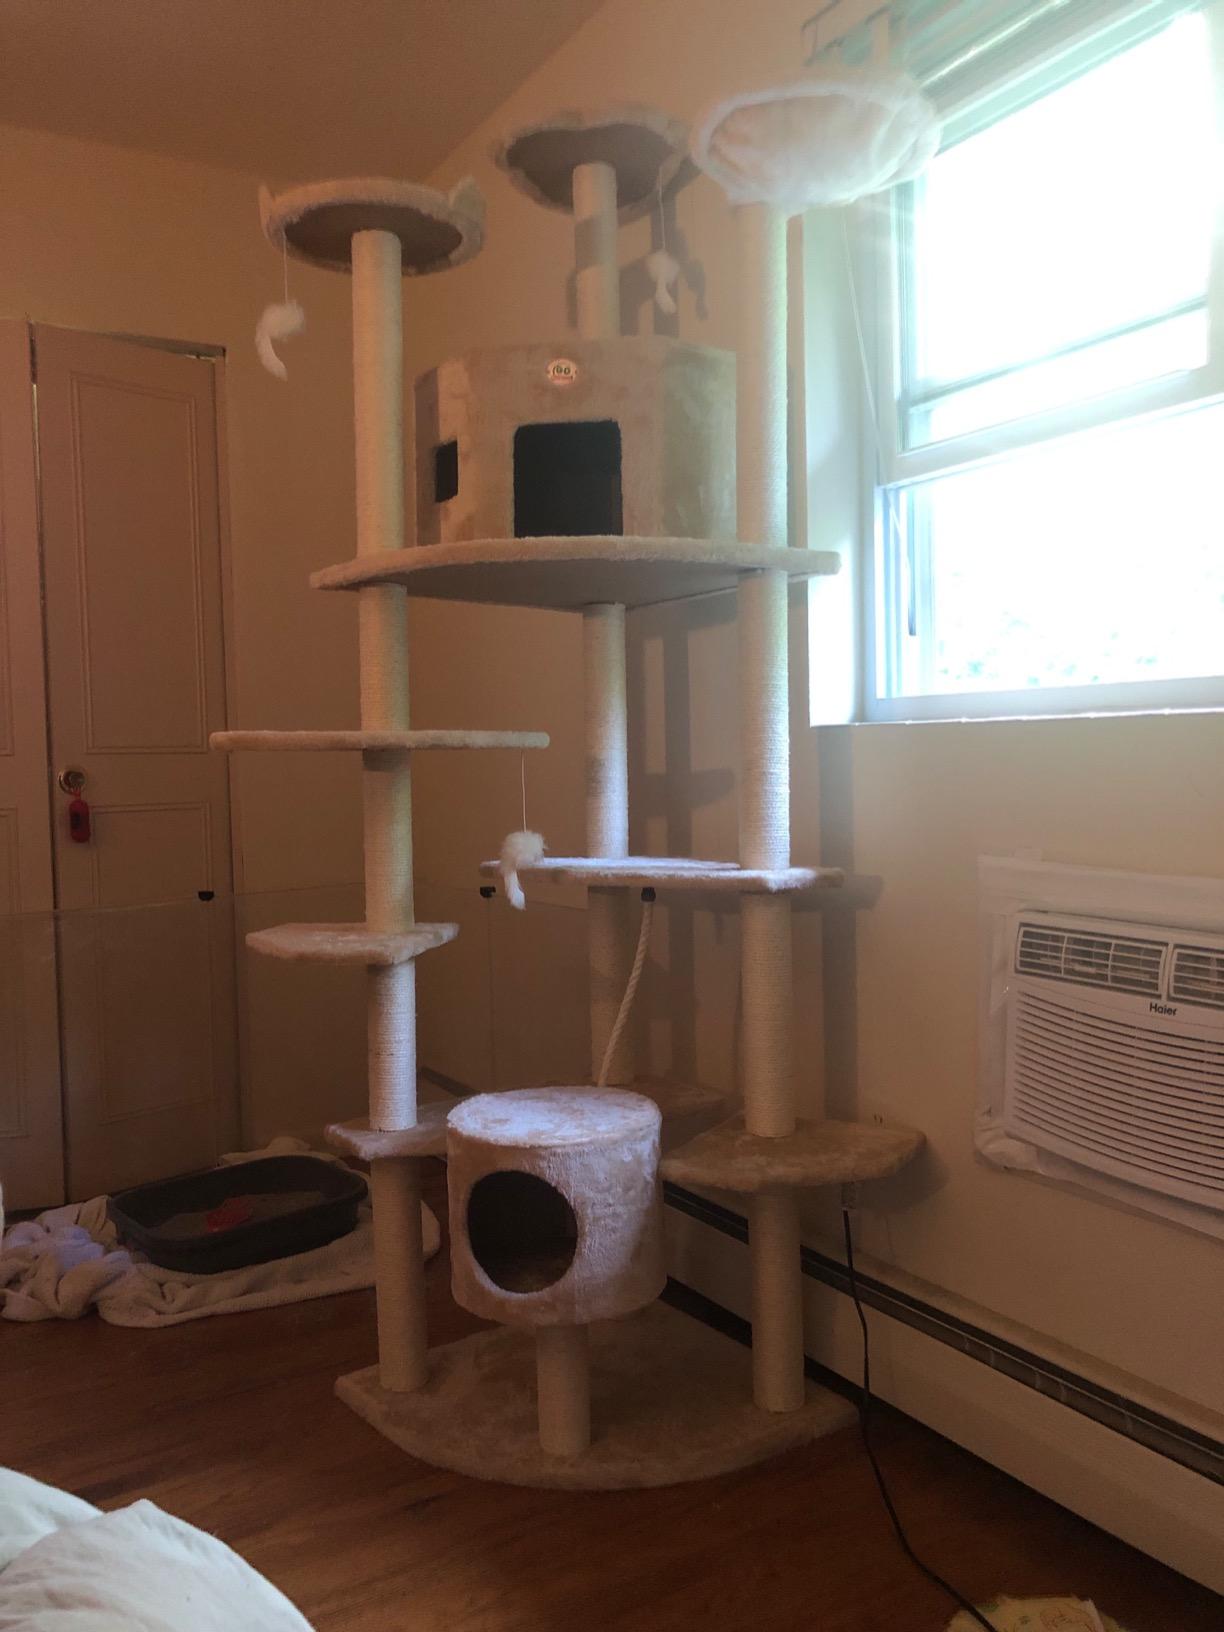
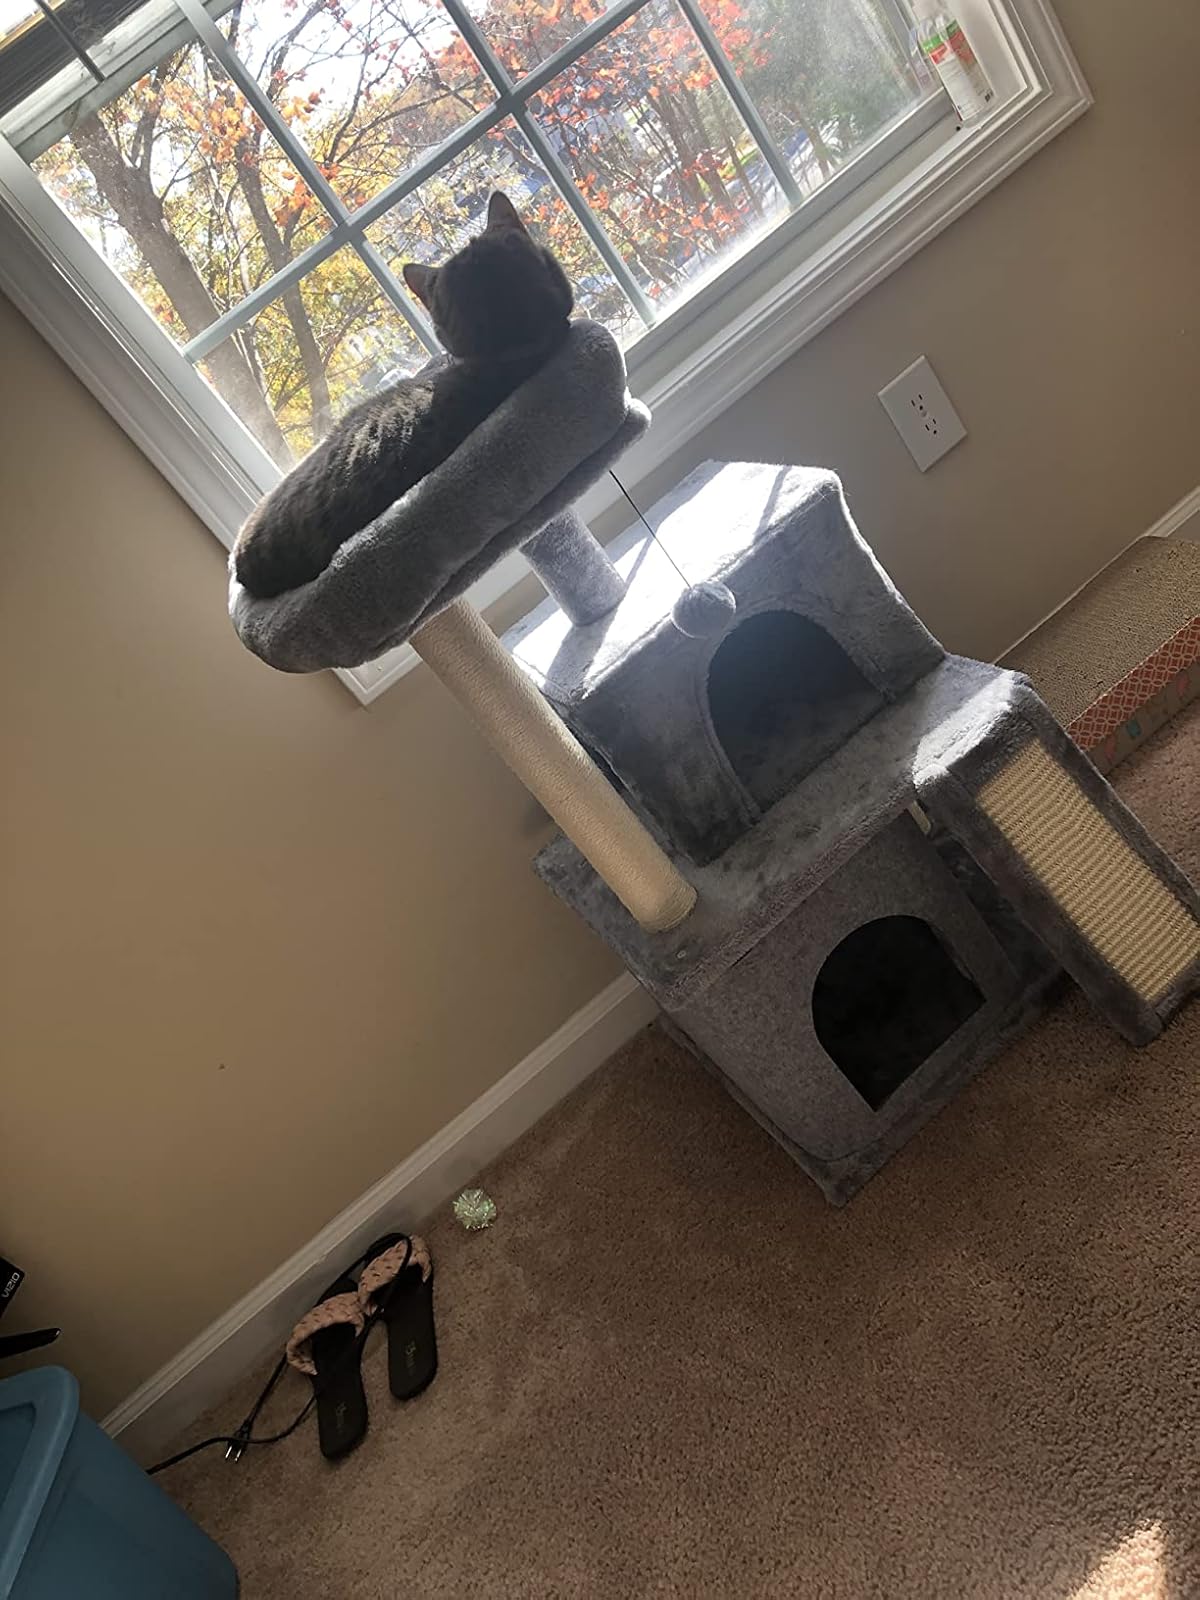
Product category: items_cat tree
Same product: no